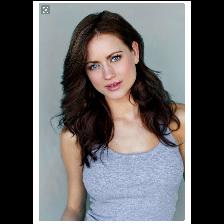
Label: Human